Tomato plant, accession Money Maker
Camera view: vertical (180 deg); turntable rotation: 300 degrees
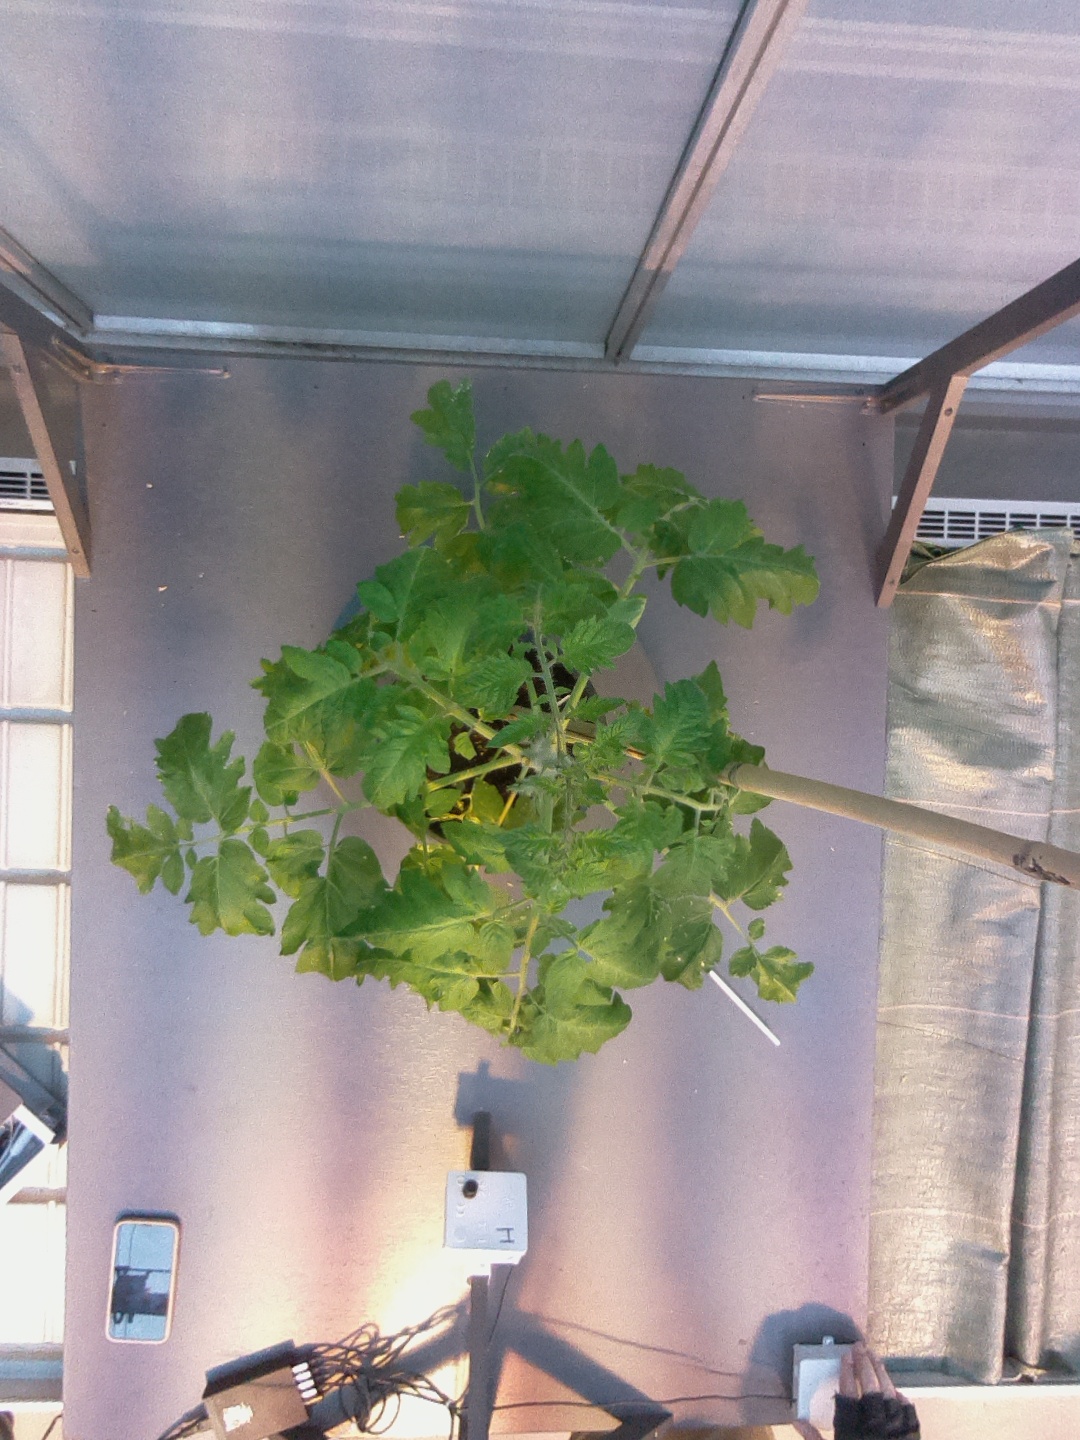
BBCH growth stage 53: 3 inflorescences visible